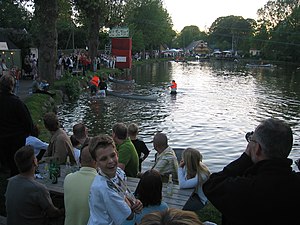
Sengeløse / Lokale aktiviteter
Byfest ved Sengeløse gadekær om aftenen 10. juni 2006. Klik for stort foto
Byfest i Sengeløse, 10. juni 2006
Sengeløse er en mindre by på Nordøstsjælland med 1.550 indbyggere i Sengeløse Sogn ca. 3 kilometer NNV for Taastrup. Byen ligger i Høje-Taastrup Kommune og tilhører Region Hovedstaden. Den er omtalt som Siængeløse i 1178 og som Sengiløs i 1271.